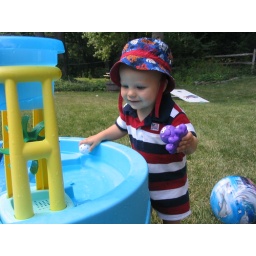
I like playing in my water table